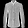
Label: Shirt